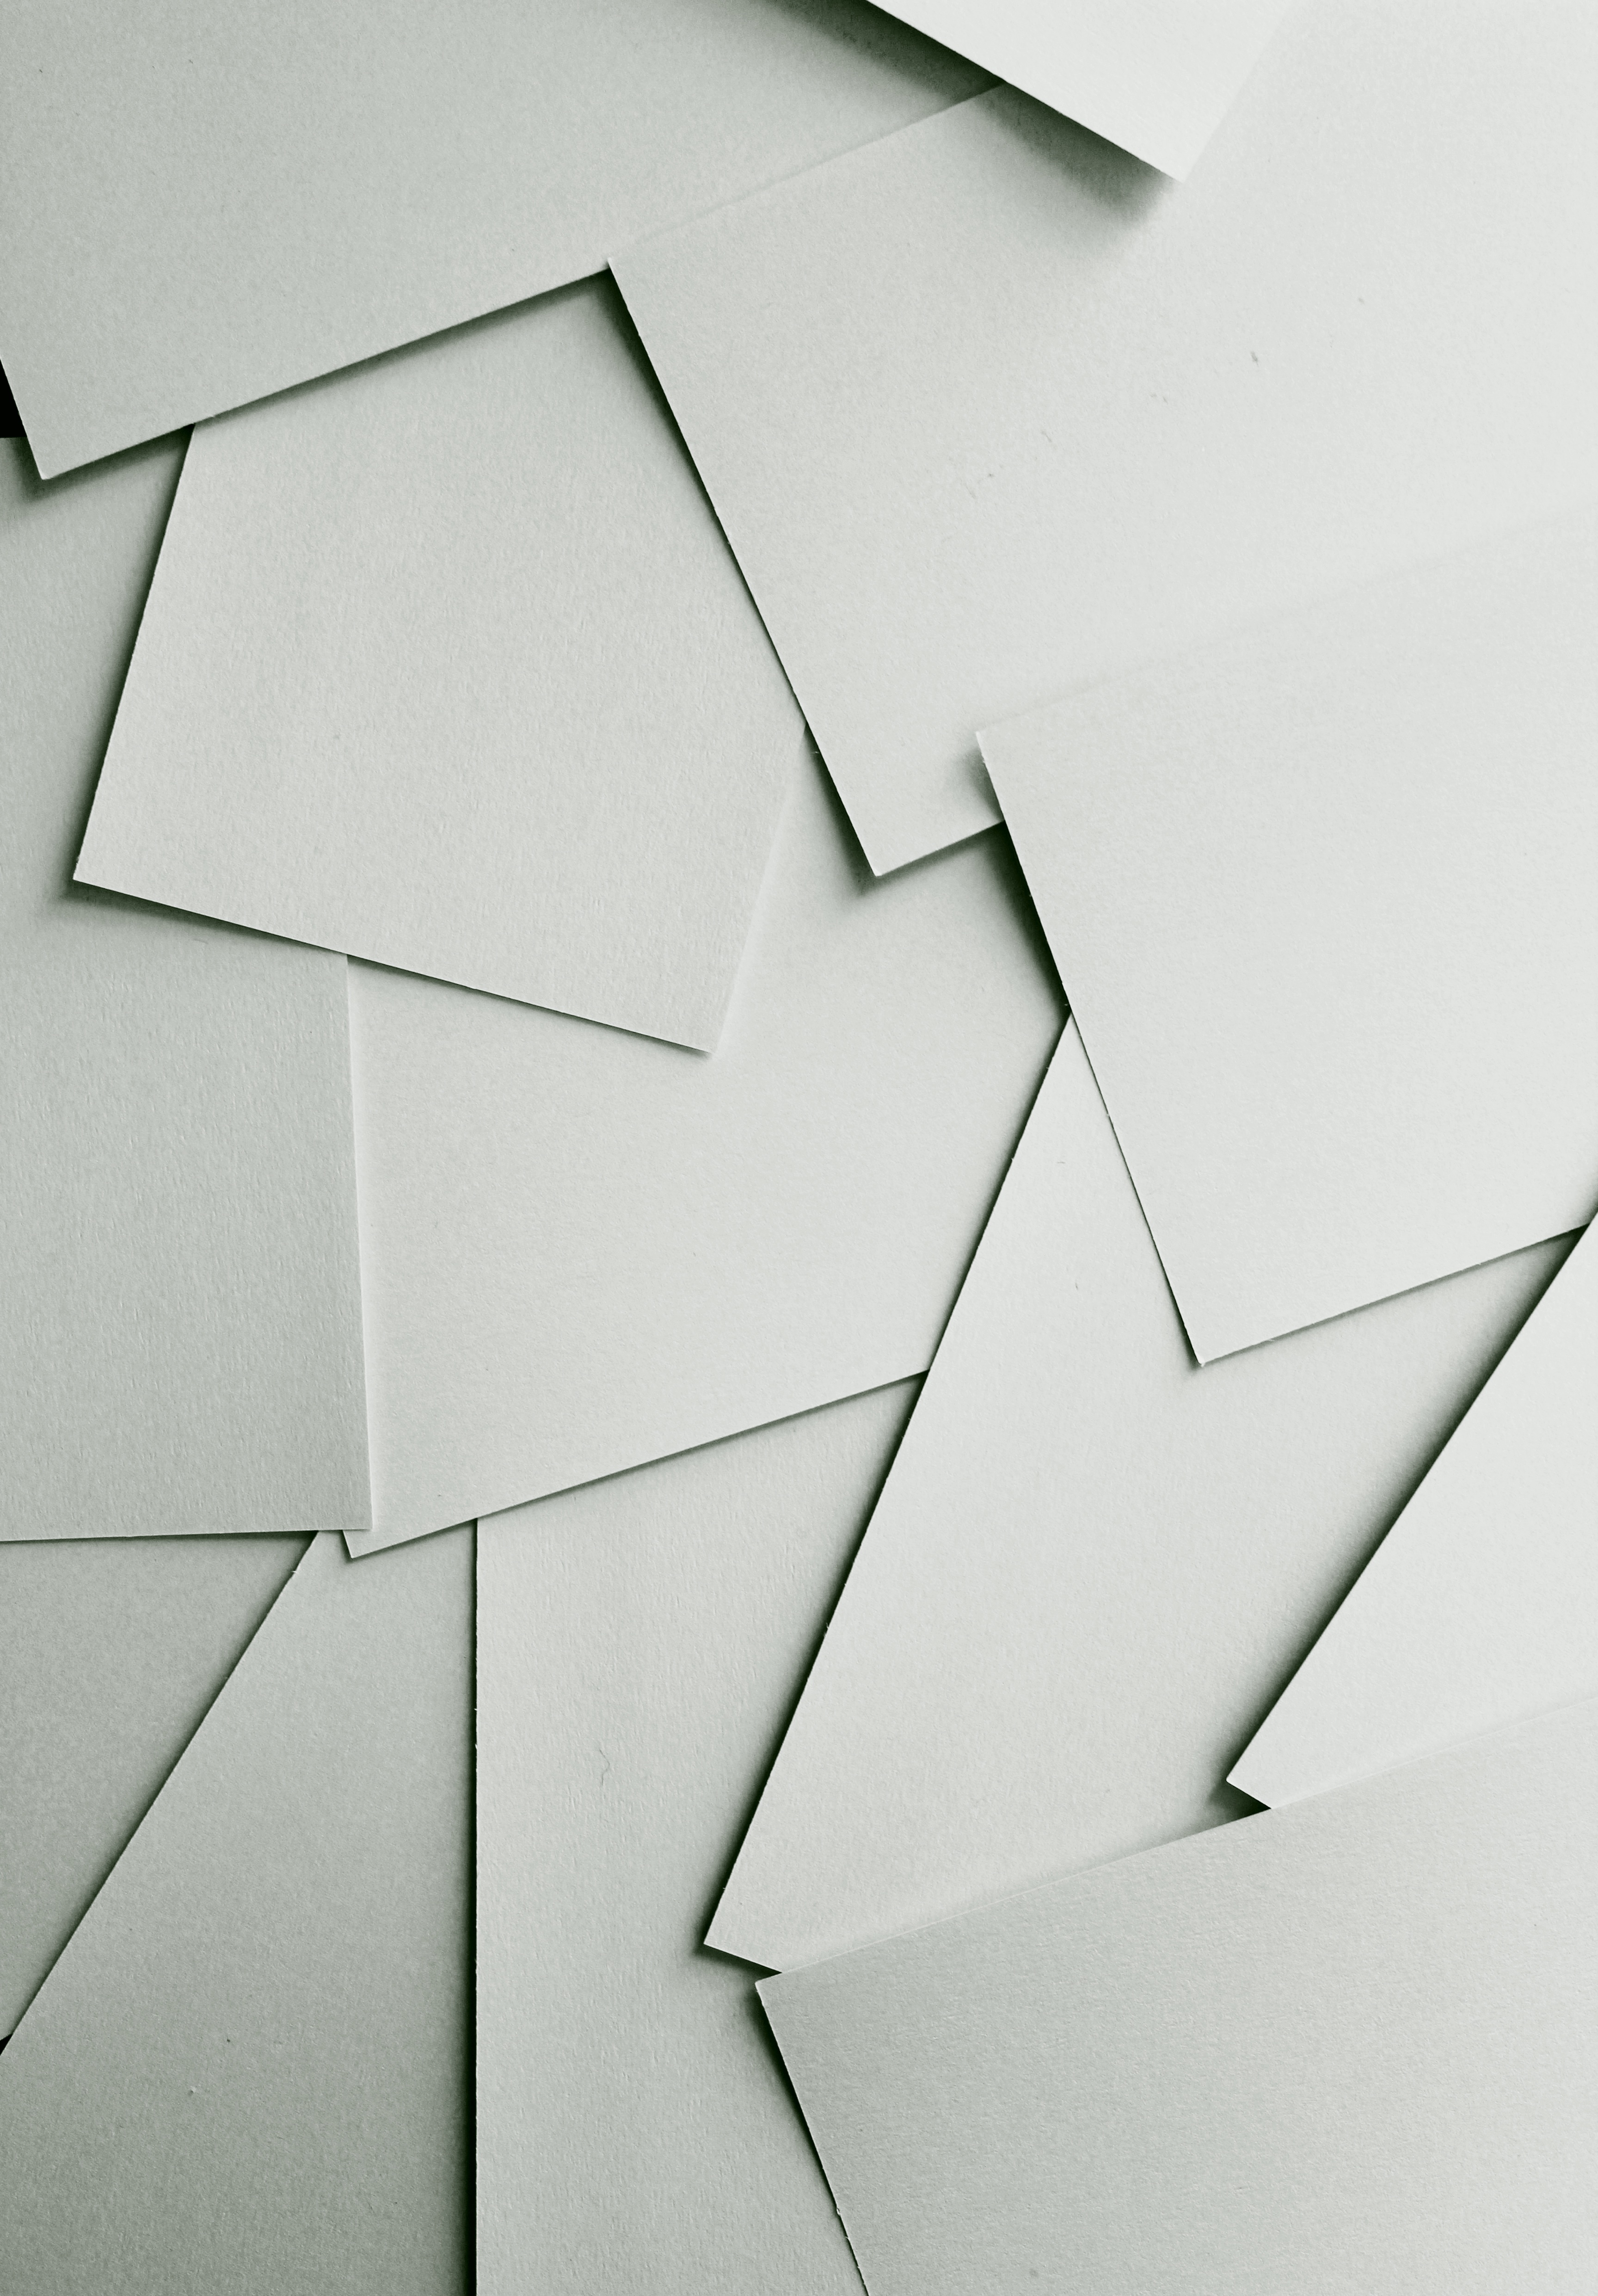
wing, white, floor, glass, wall, ceiling, line, paper, material, circle, note, notecard, blank, art, design, triangle, symmetry, shape, flooring